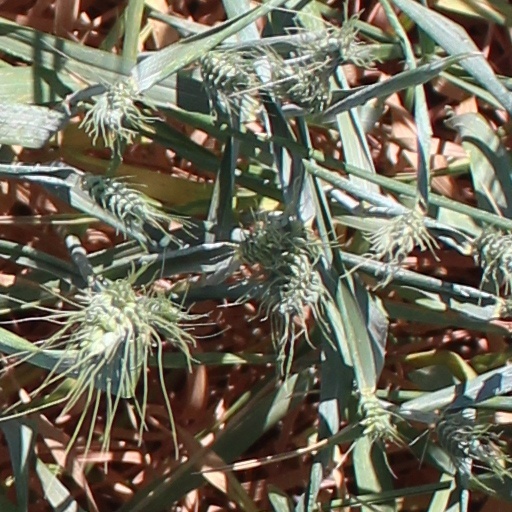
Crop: wheat